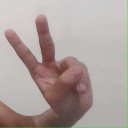
अक्षर: ऐ